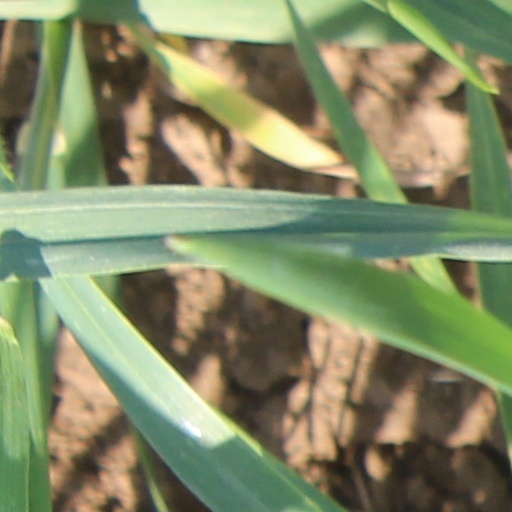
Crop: wheat